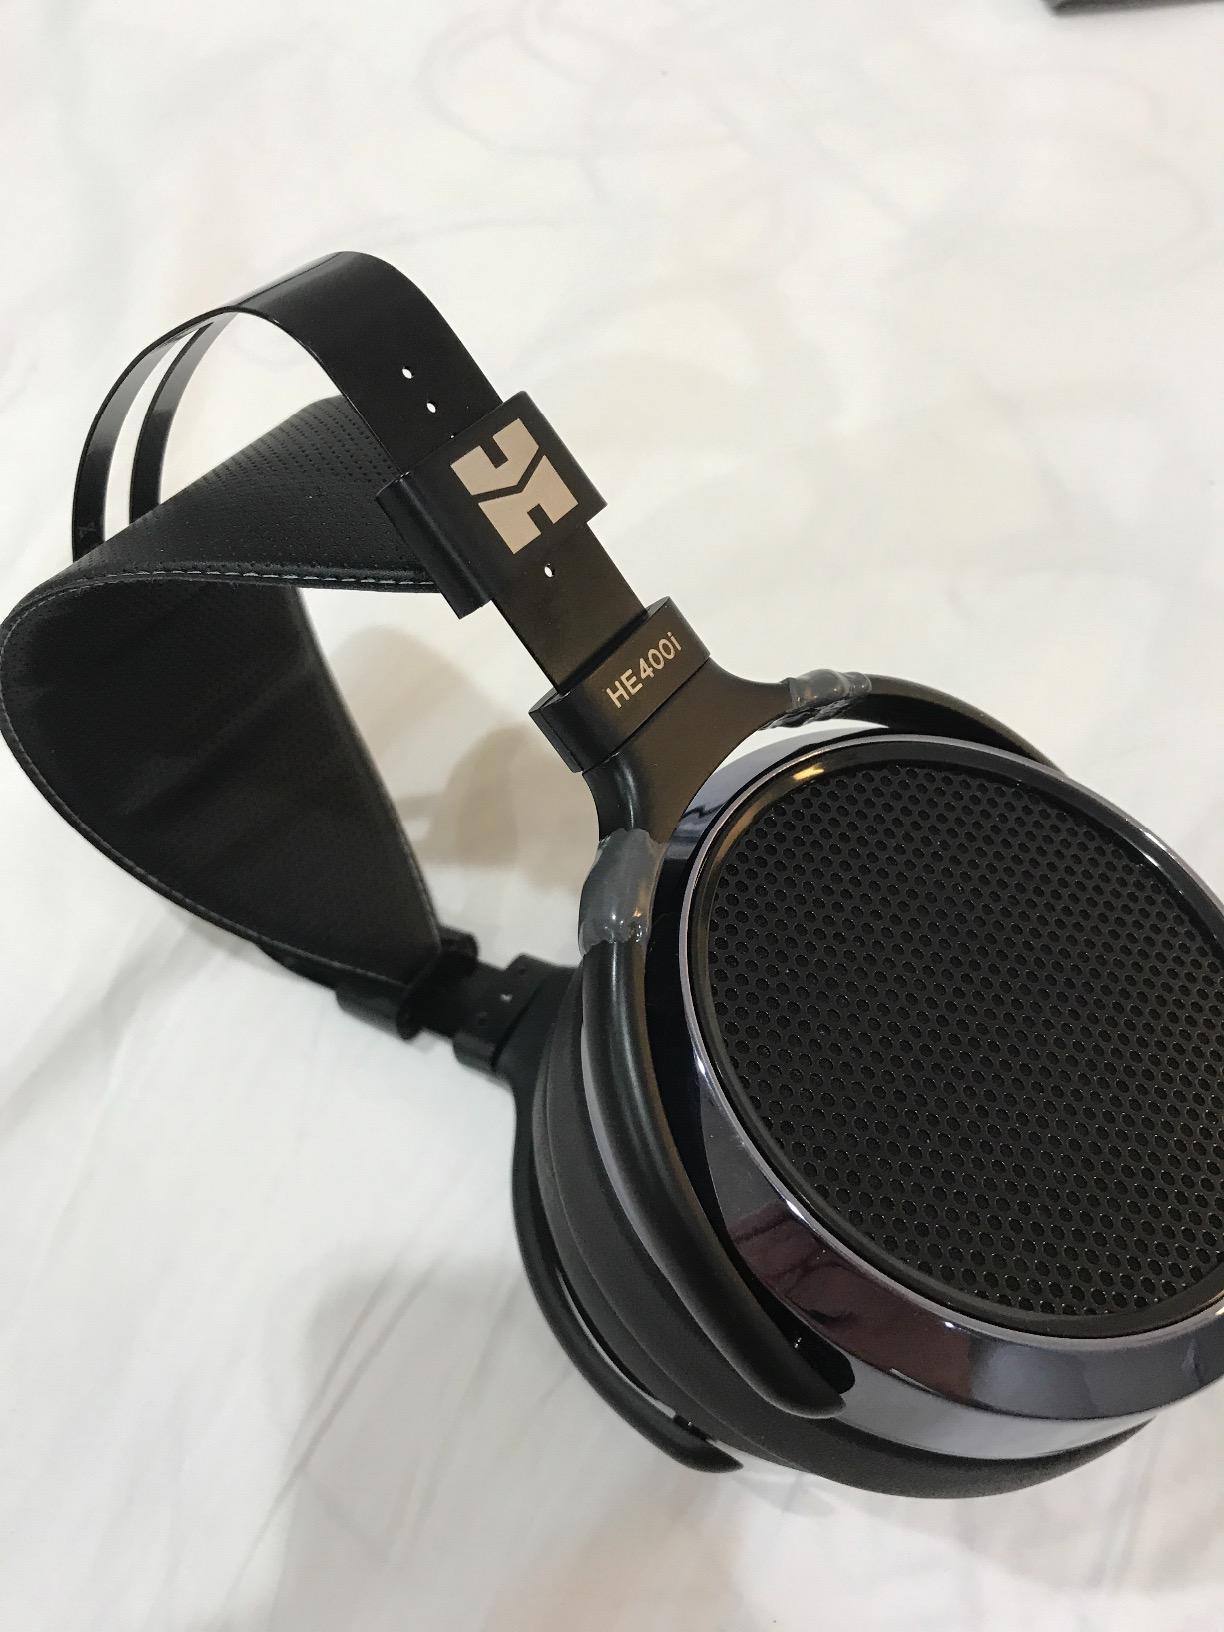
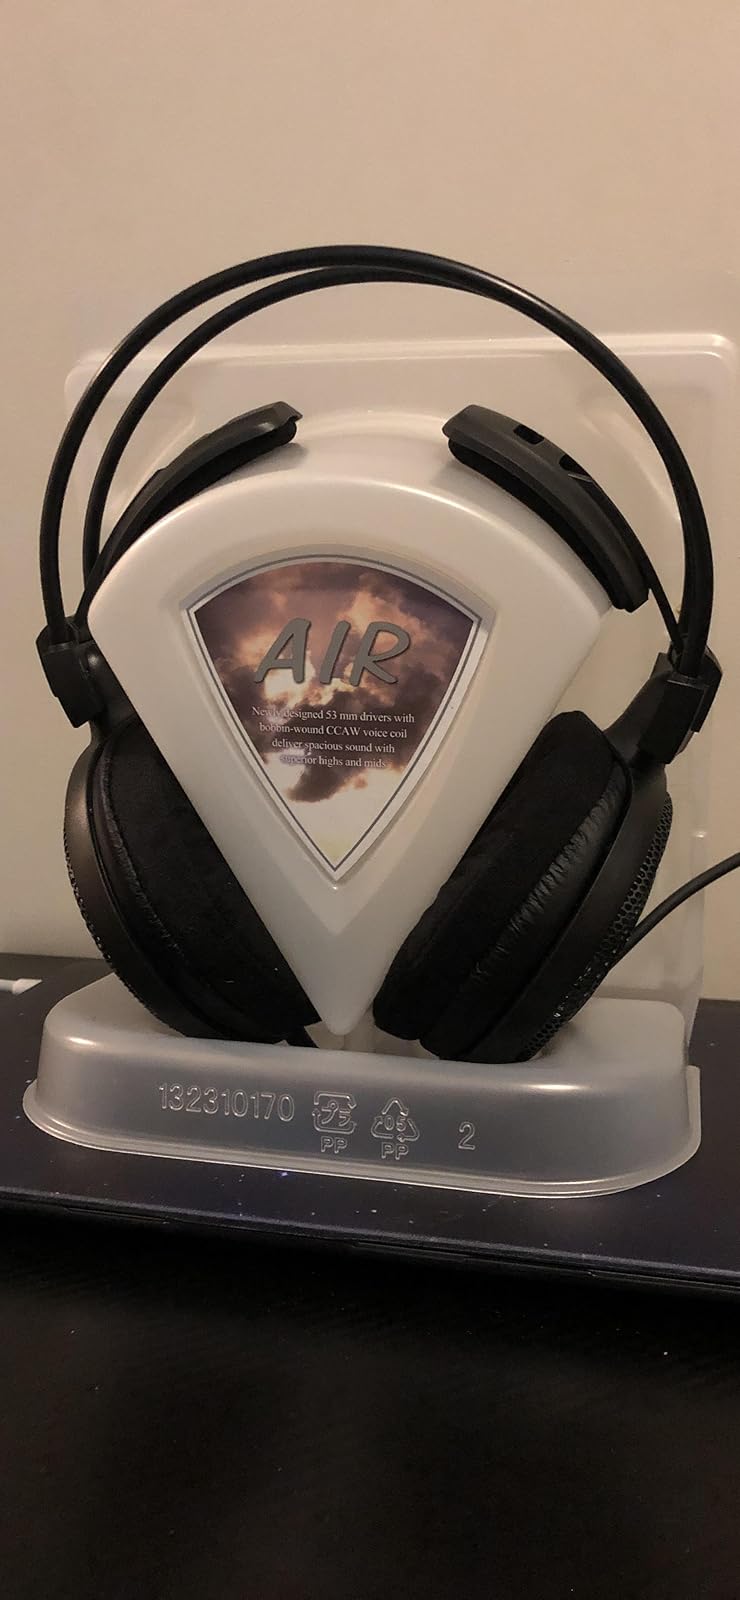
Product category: headphones
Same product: no